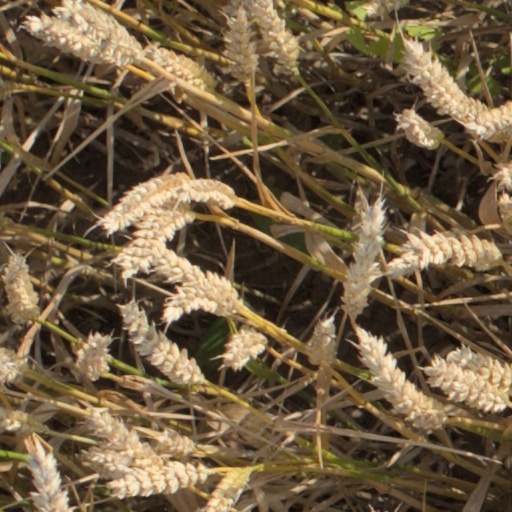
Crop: wheat